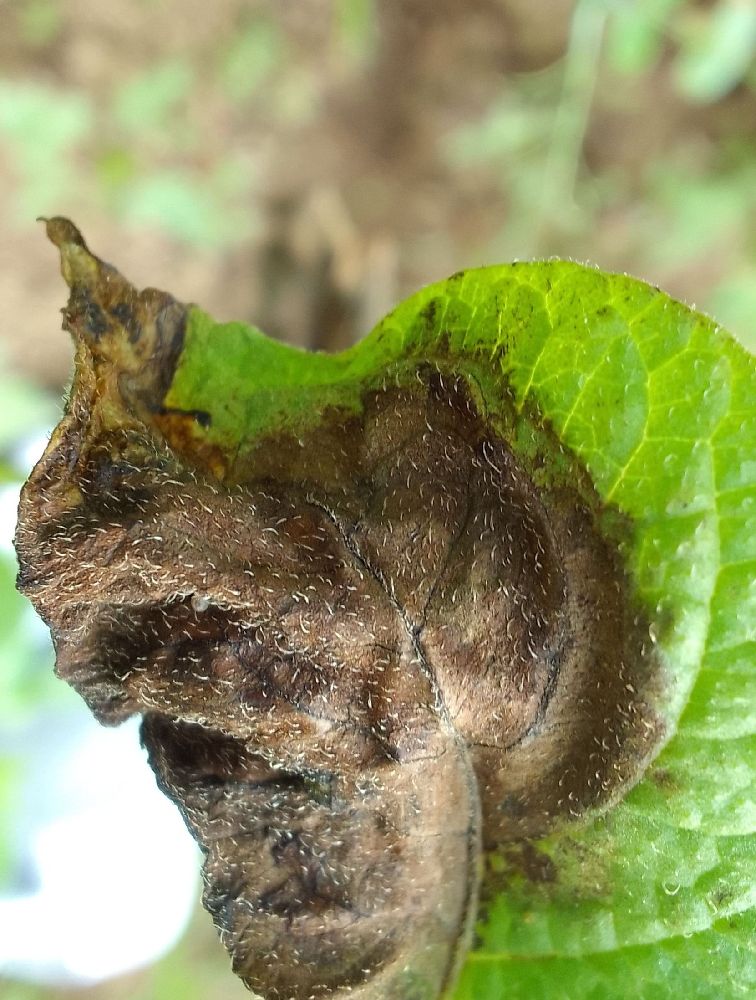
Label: Late blight